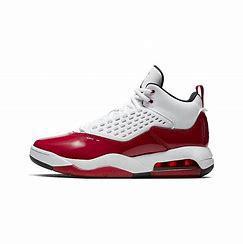
Brand: Jordan
Model: Maxin 200